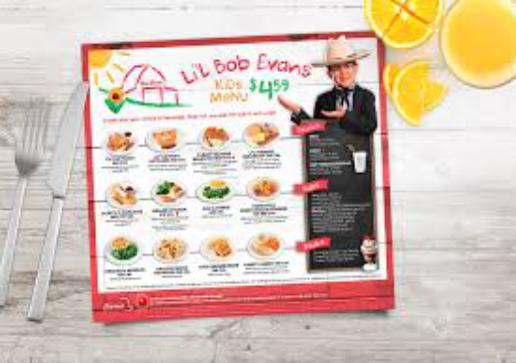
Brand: Bob Evans Restaurants
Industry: Clothes